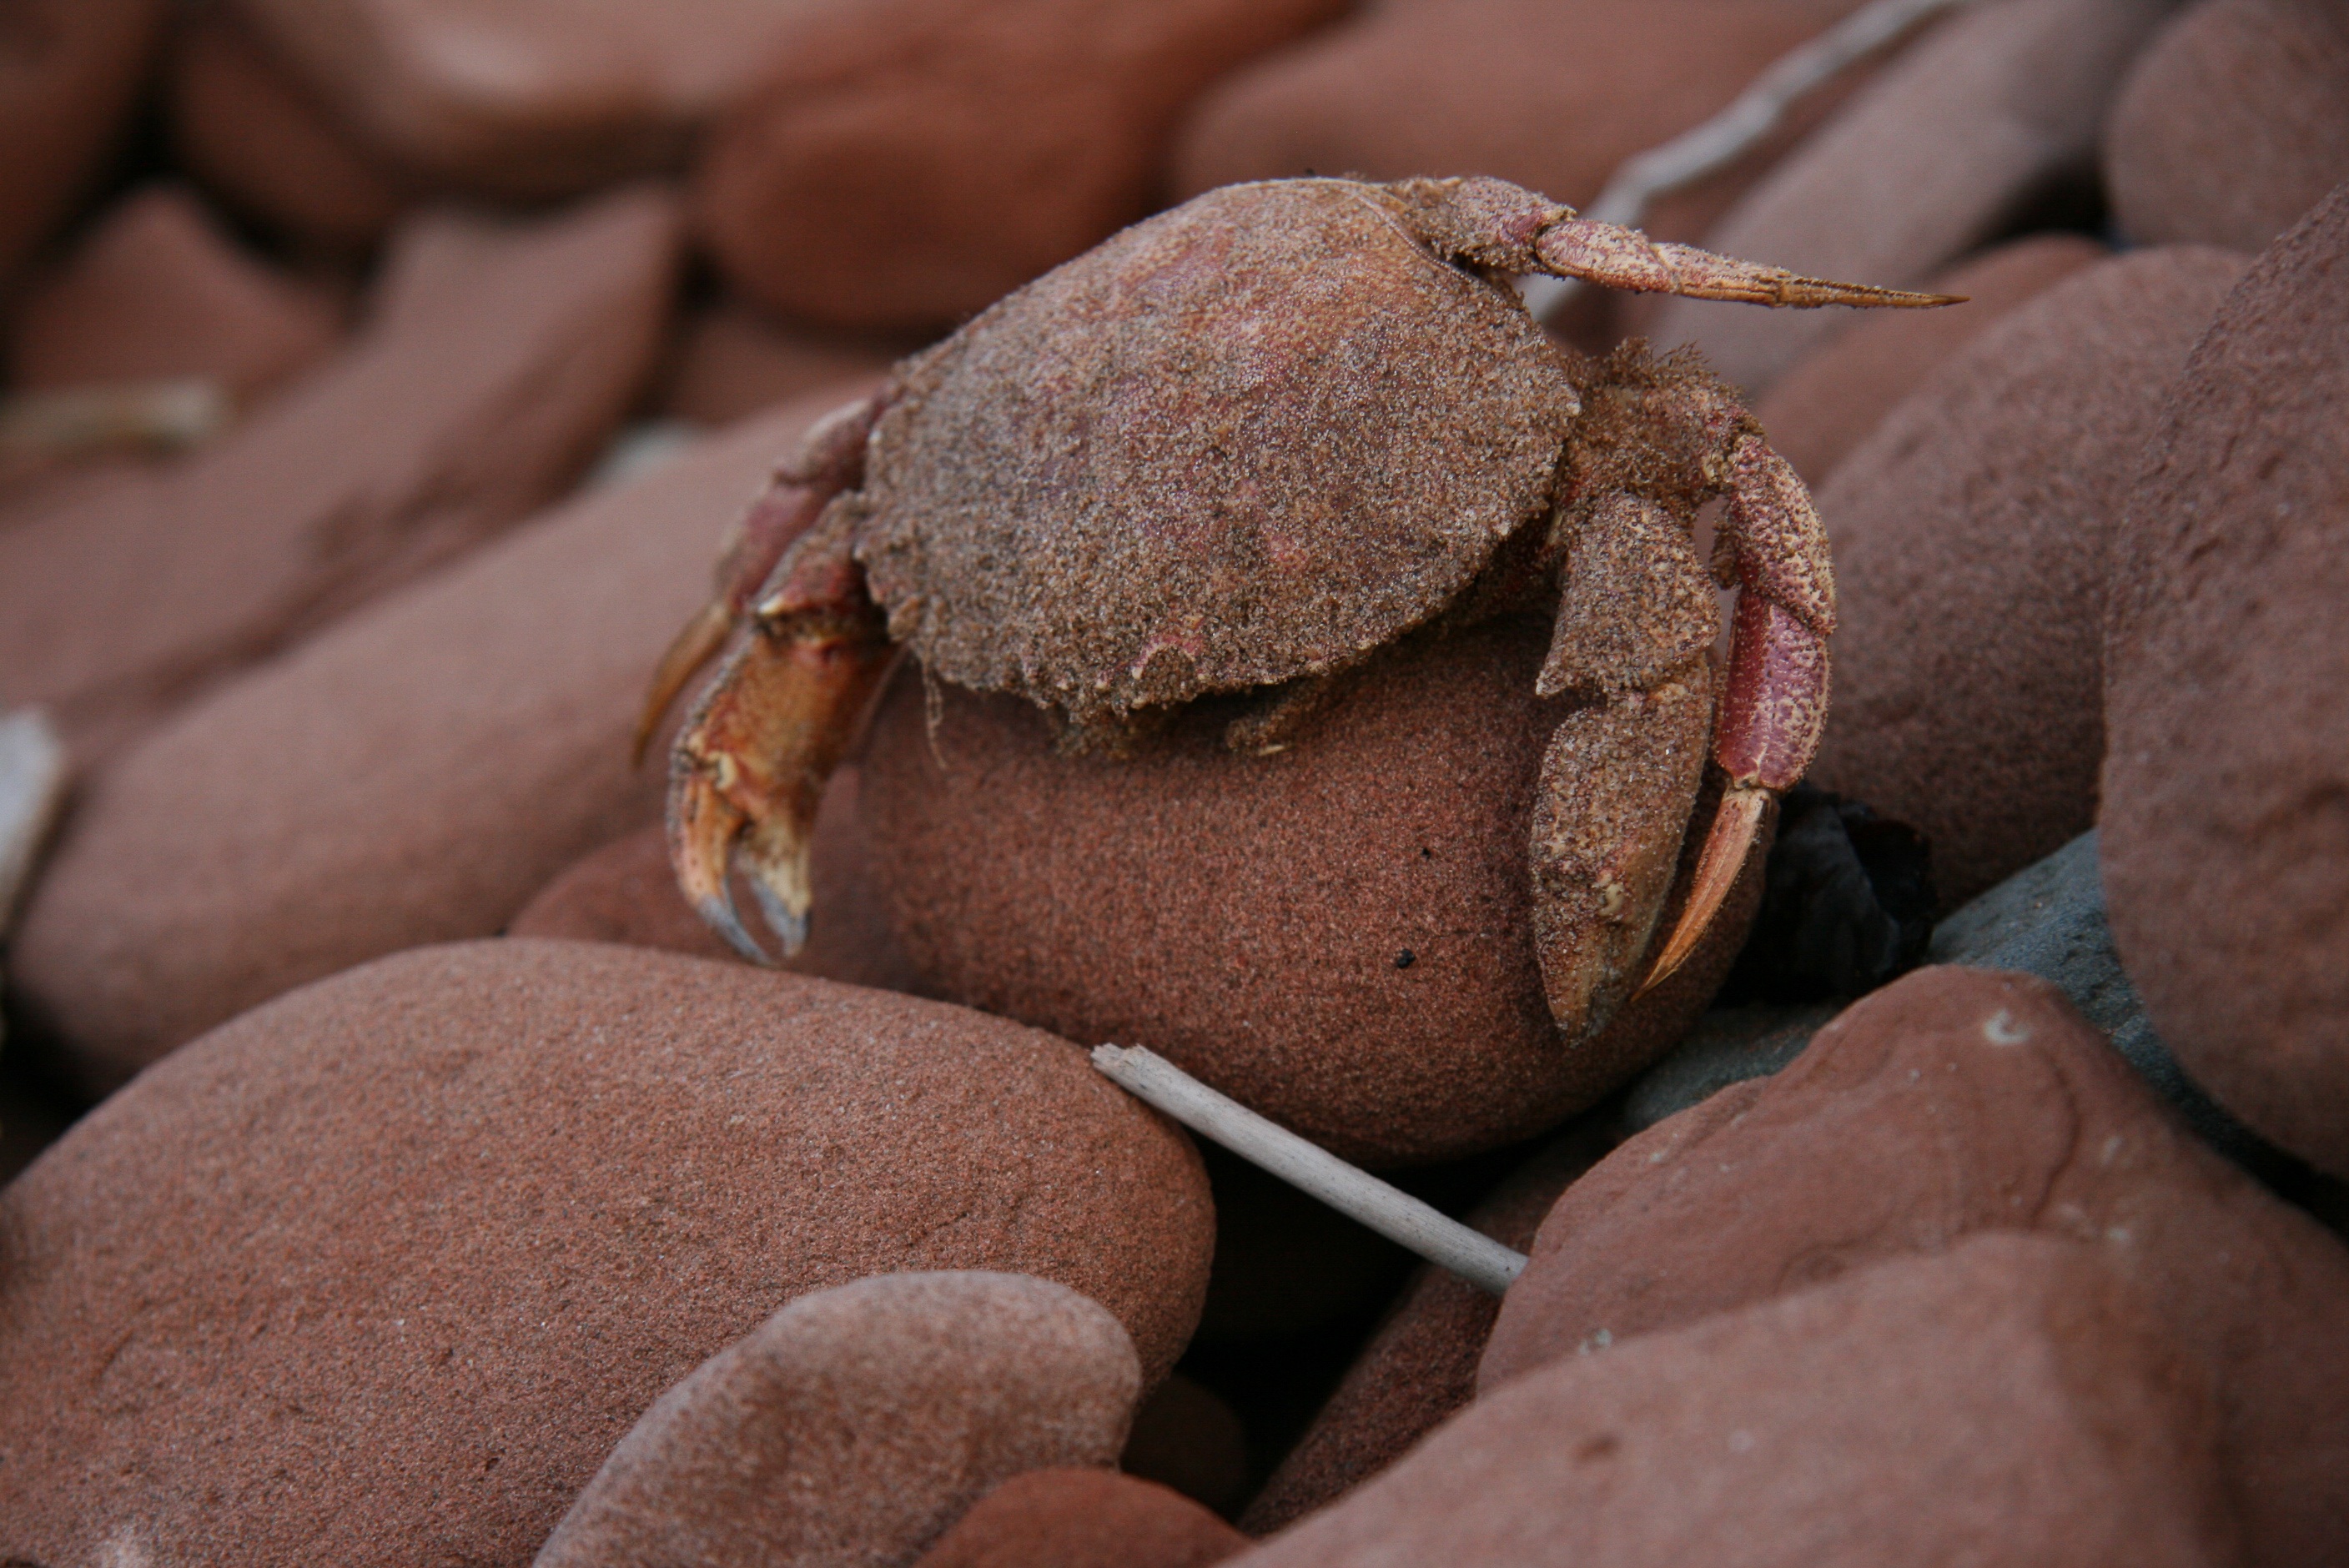
food, produce, seafood, soil, crab, invertebrate, close up, camouflage, sandy, macro photography, beach rocks